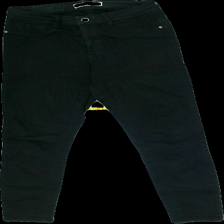
View: front
Type: Jeans
Category: Ladies
Brand: Gina Tricot
Colors: Black
Material: 98%cotton 2%elstane
Cut: Regular
Size: M
Season: Autumn
Trend: Denim
Stains: Major
Price range: <50
Recommended usage: Export